Ravne Castle

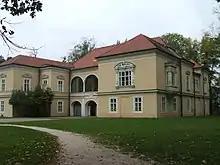
Ravne Castle

The castle's German name is derived from the name of the Hebenstreit family, who built the castle in the 16th century. It is located on a gravelly terrace above the center of the town of Ravne na Koroškem, on the Ravne plateau near the banks of the Meža River.